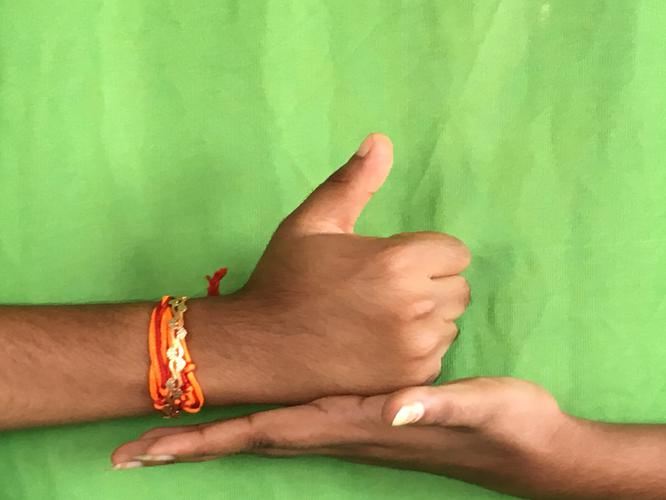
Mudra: Shivalinga
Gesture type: double_hand